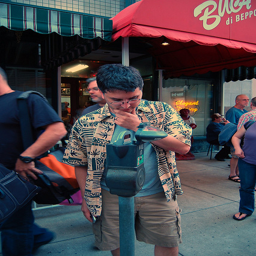
A person standing over a parking meter while rubbing it's chin.
a man examines a parking meter as people look on
there is a man that is looking at a parking meter
A man on a busy street stares at a parking meter.
A young man stands on a street corner looking at a parking meter.